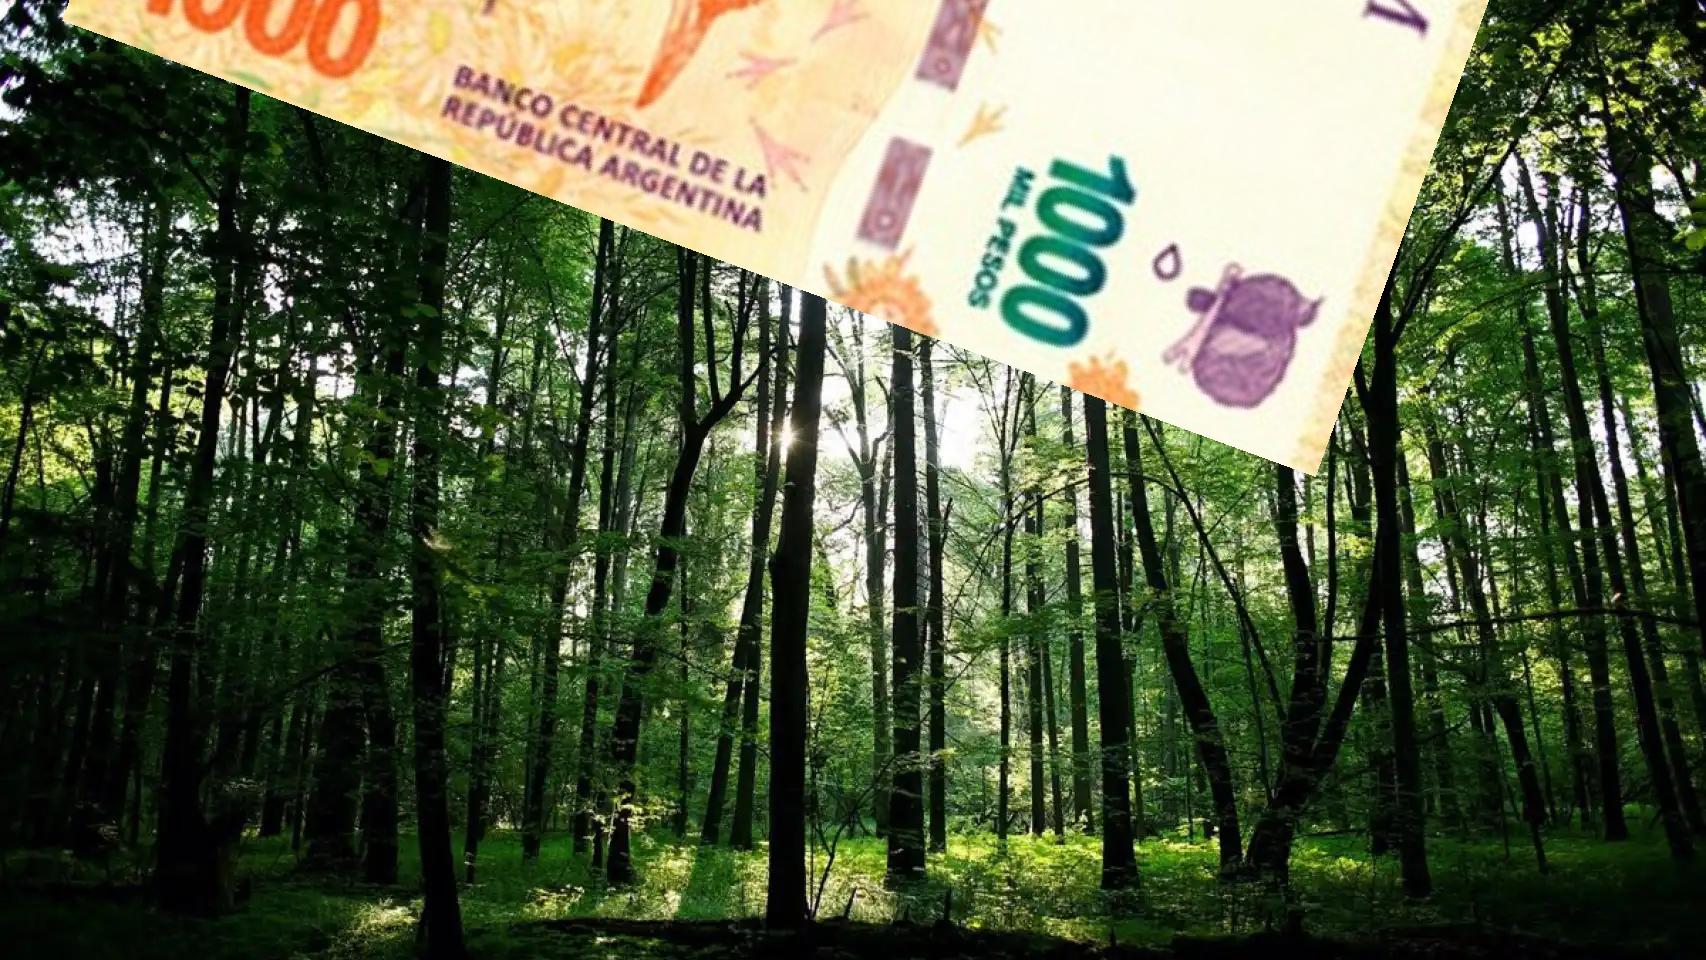
Denominación: 1000